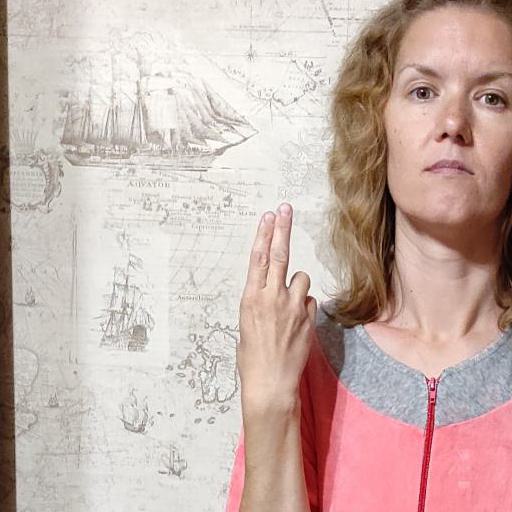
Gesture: two_up_inverted